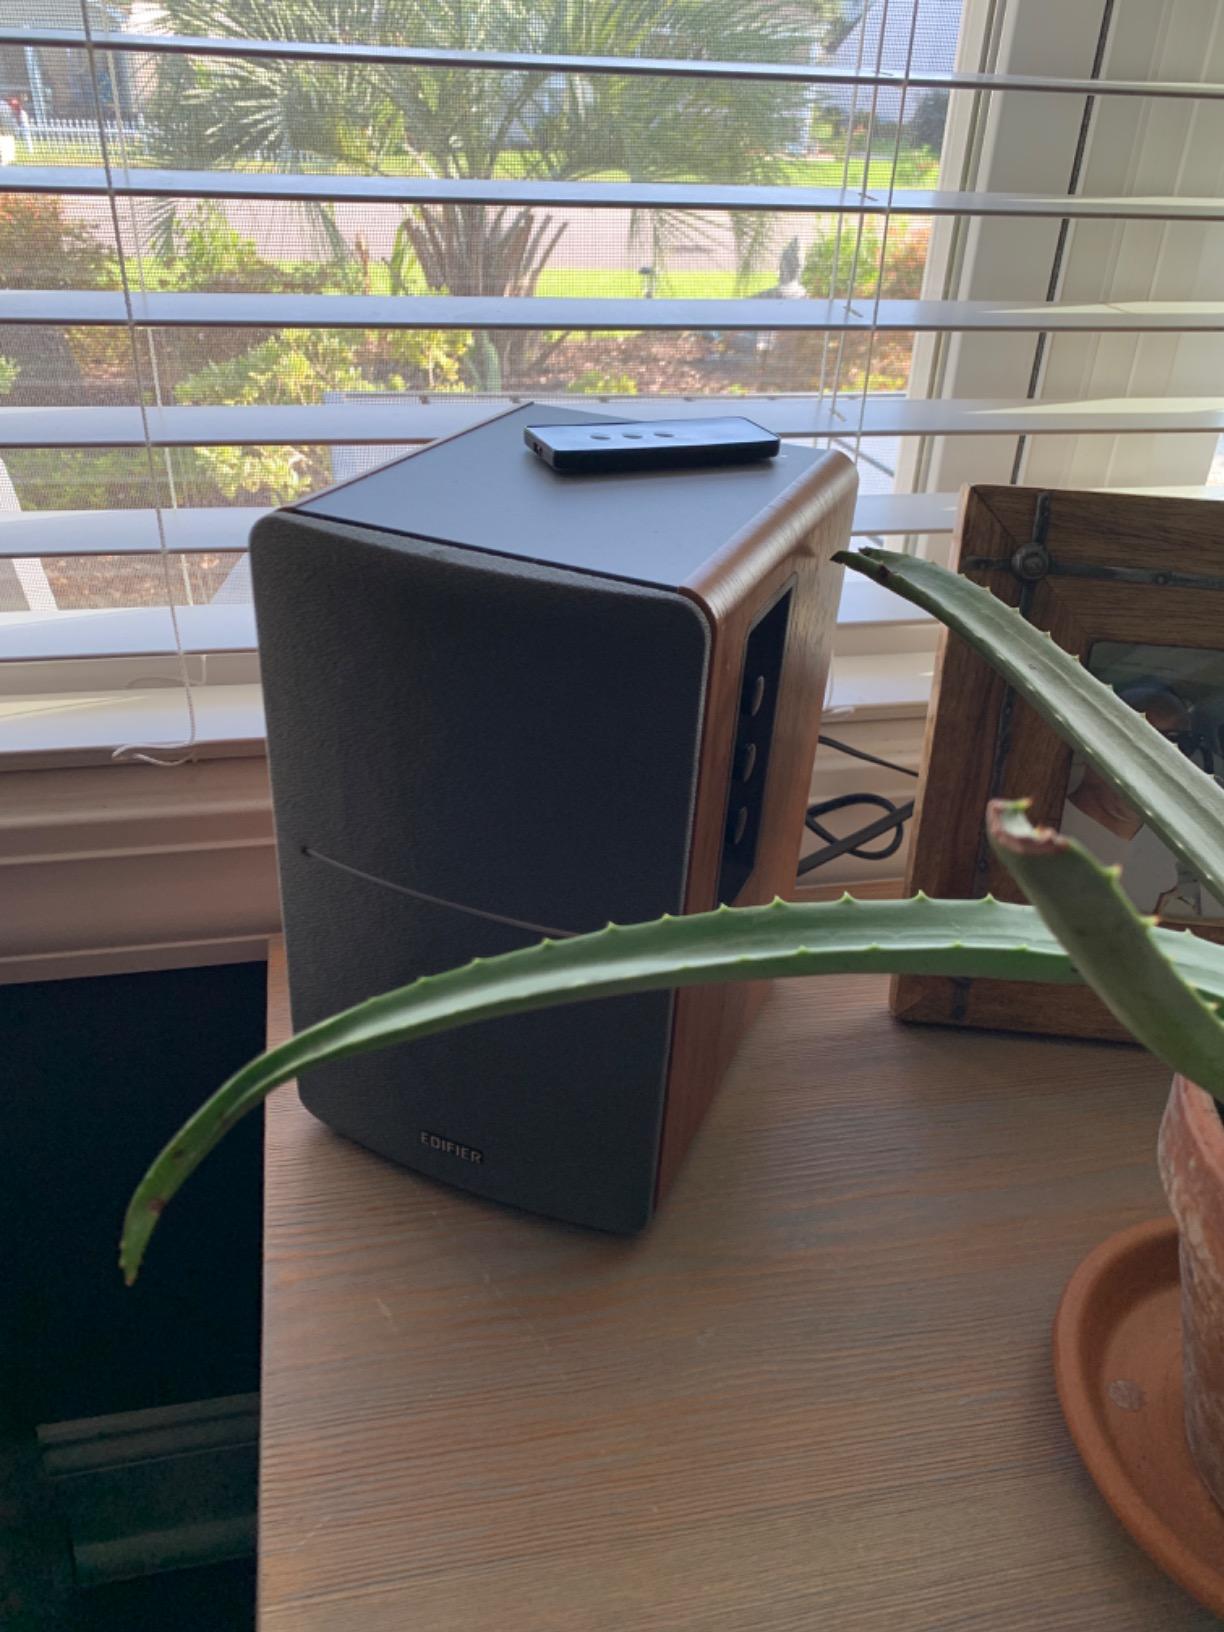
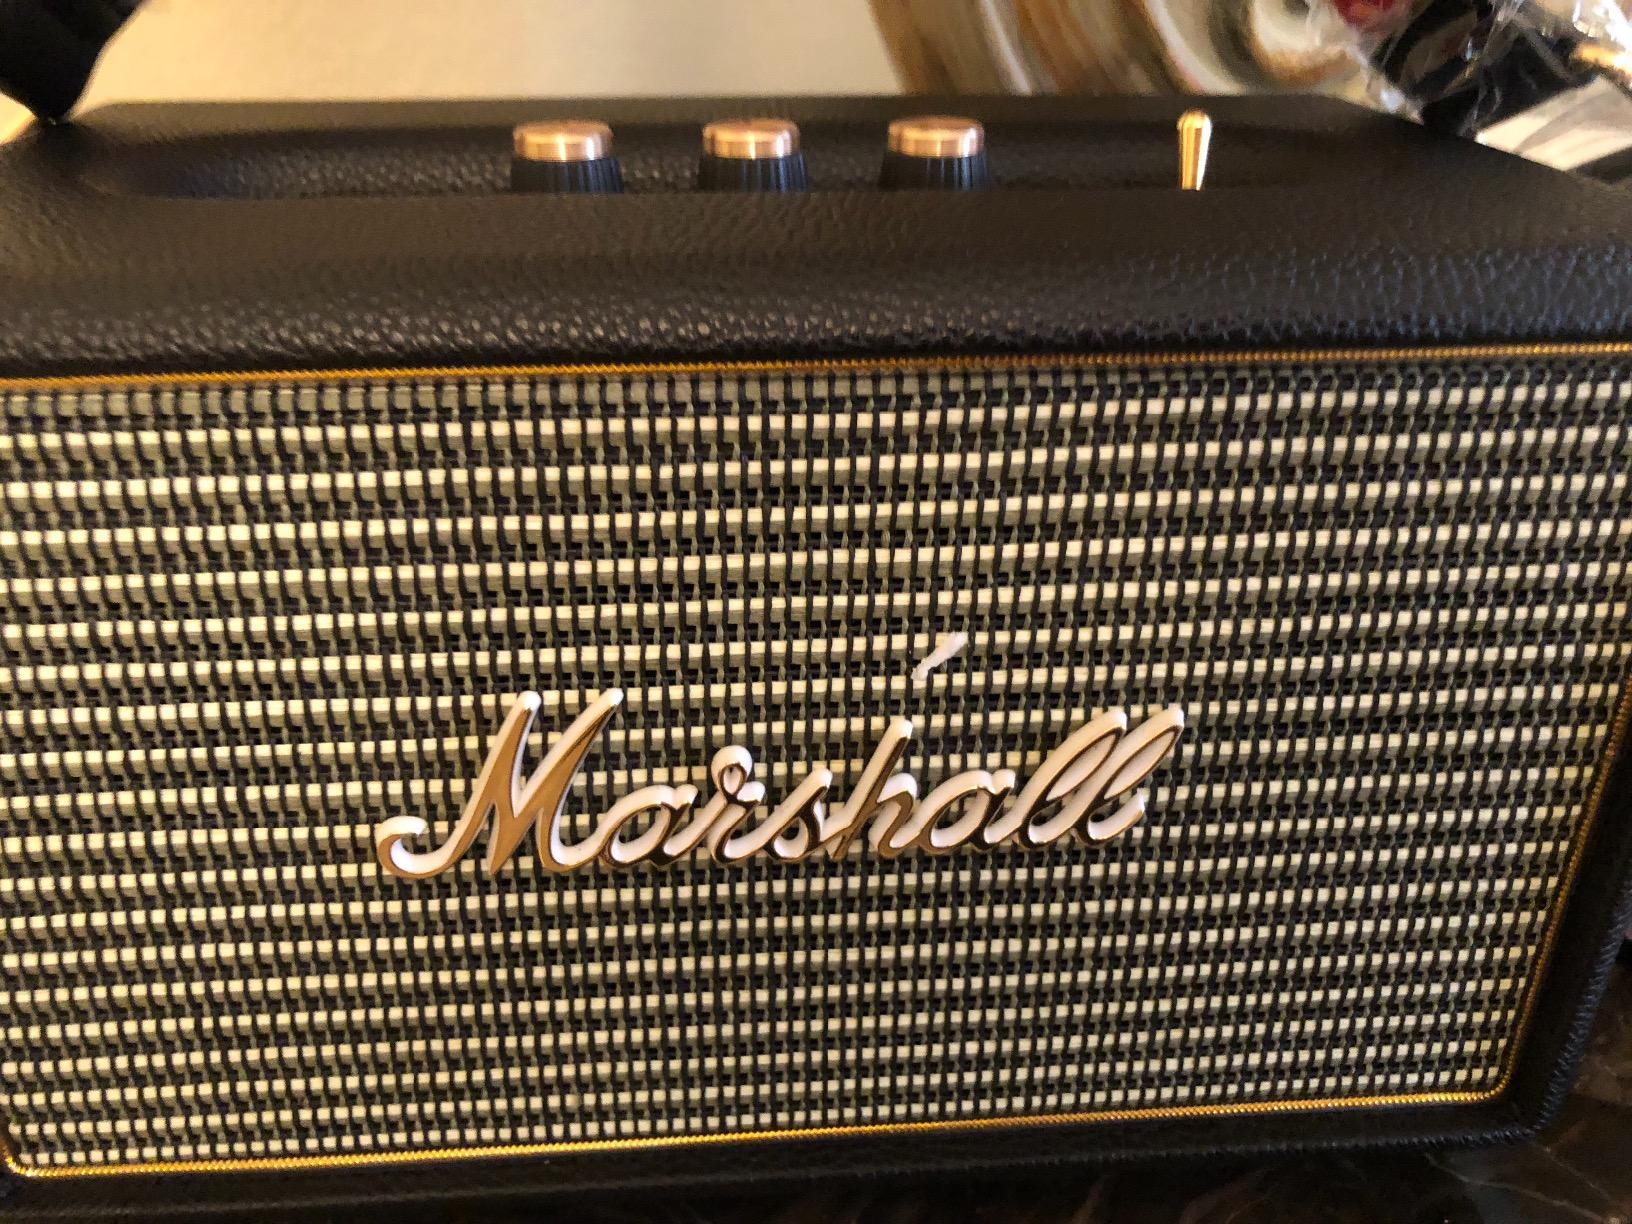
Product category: speaker
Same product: no